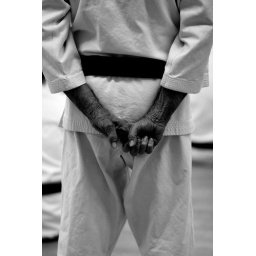
A shot of one of the black belts that I occasionally train with. He earned his black belt in his eighties!